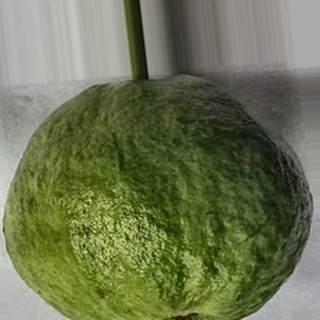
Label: healthy_guava